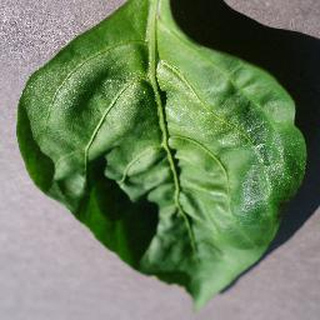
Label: healthy_bell_pepper